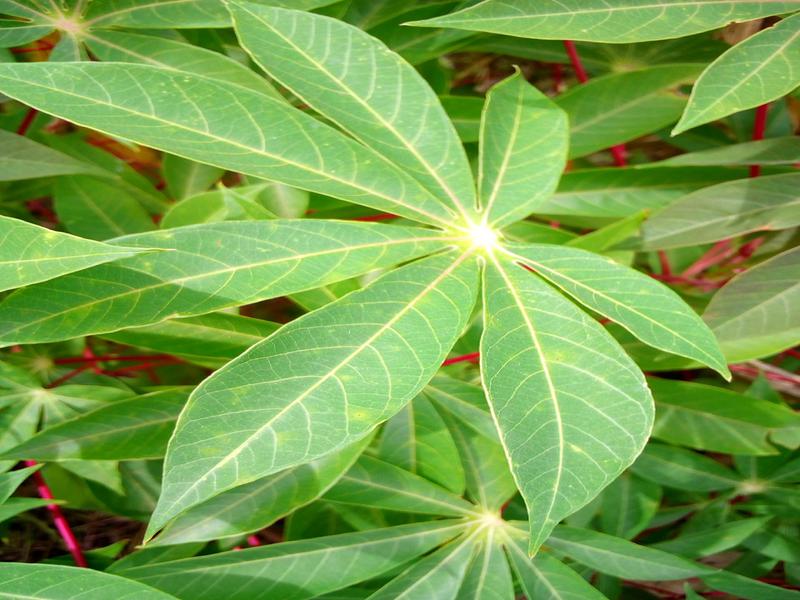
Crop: cassava
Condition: healthy